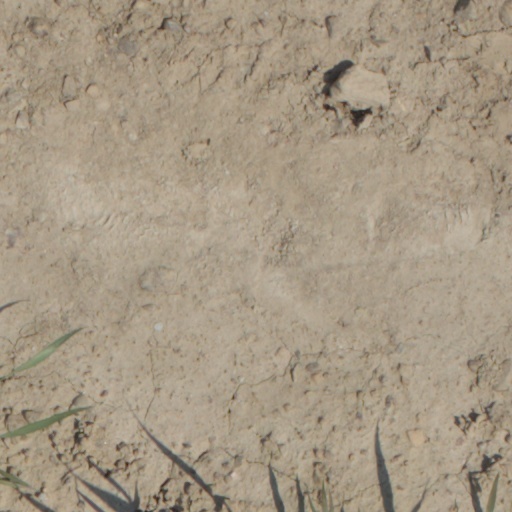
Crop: wheat